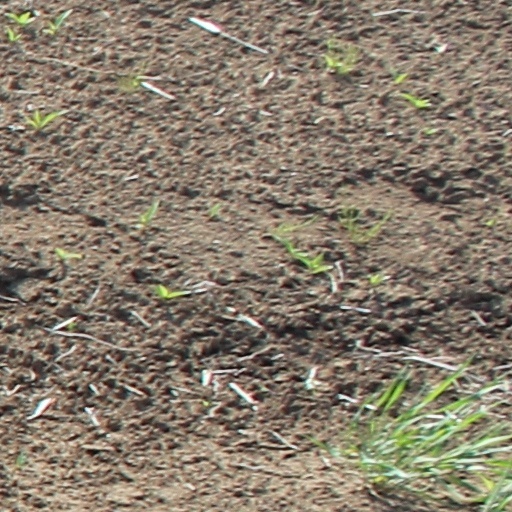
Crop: wheat